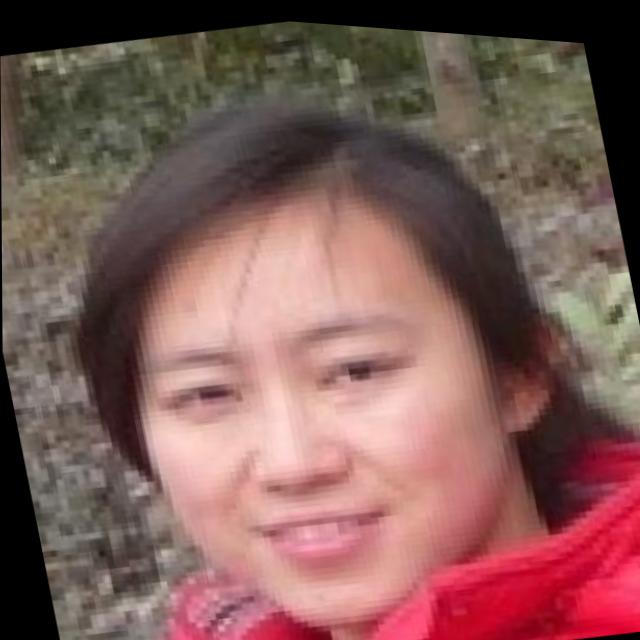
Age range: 21-44